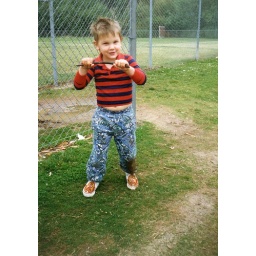
me hanging out in my pants and my red ranger shoes. c. 1995